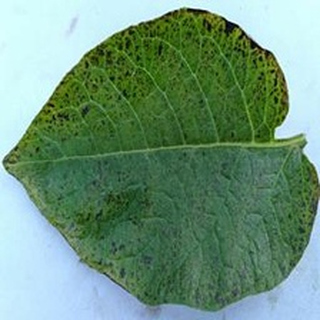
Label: potato_early_blight